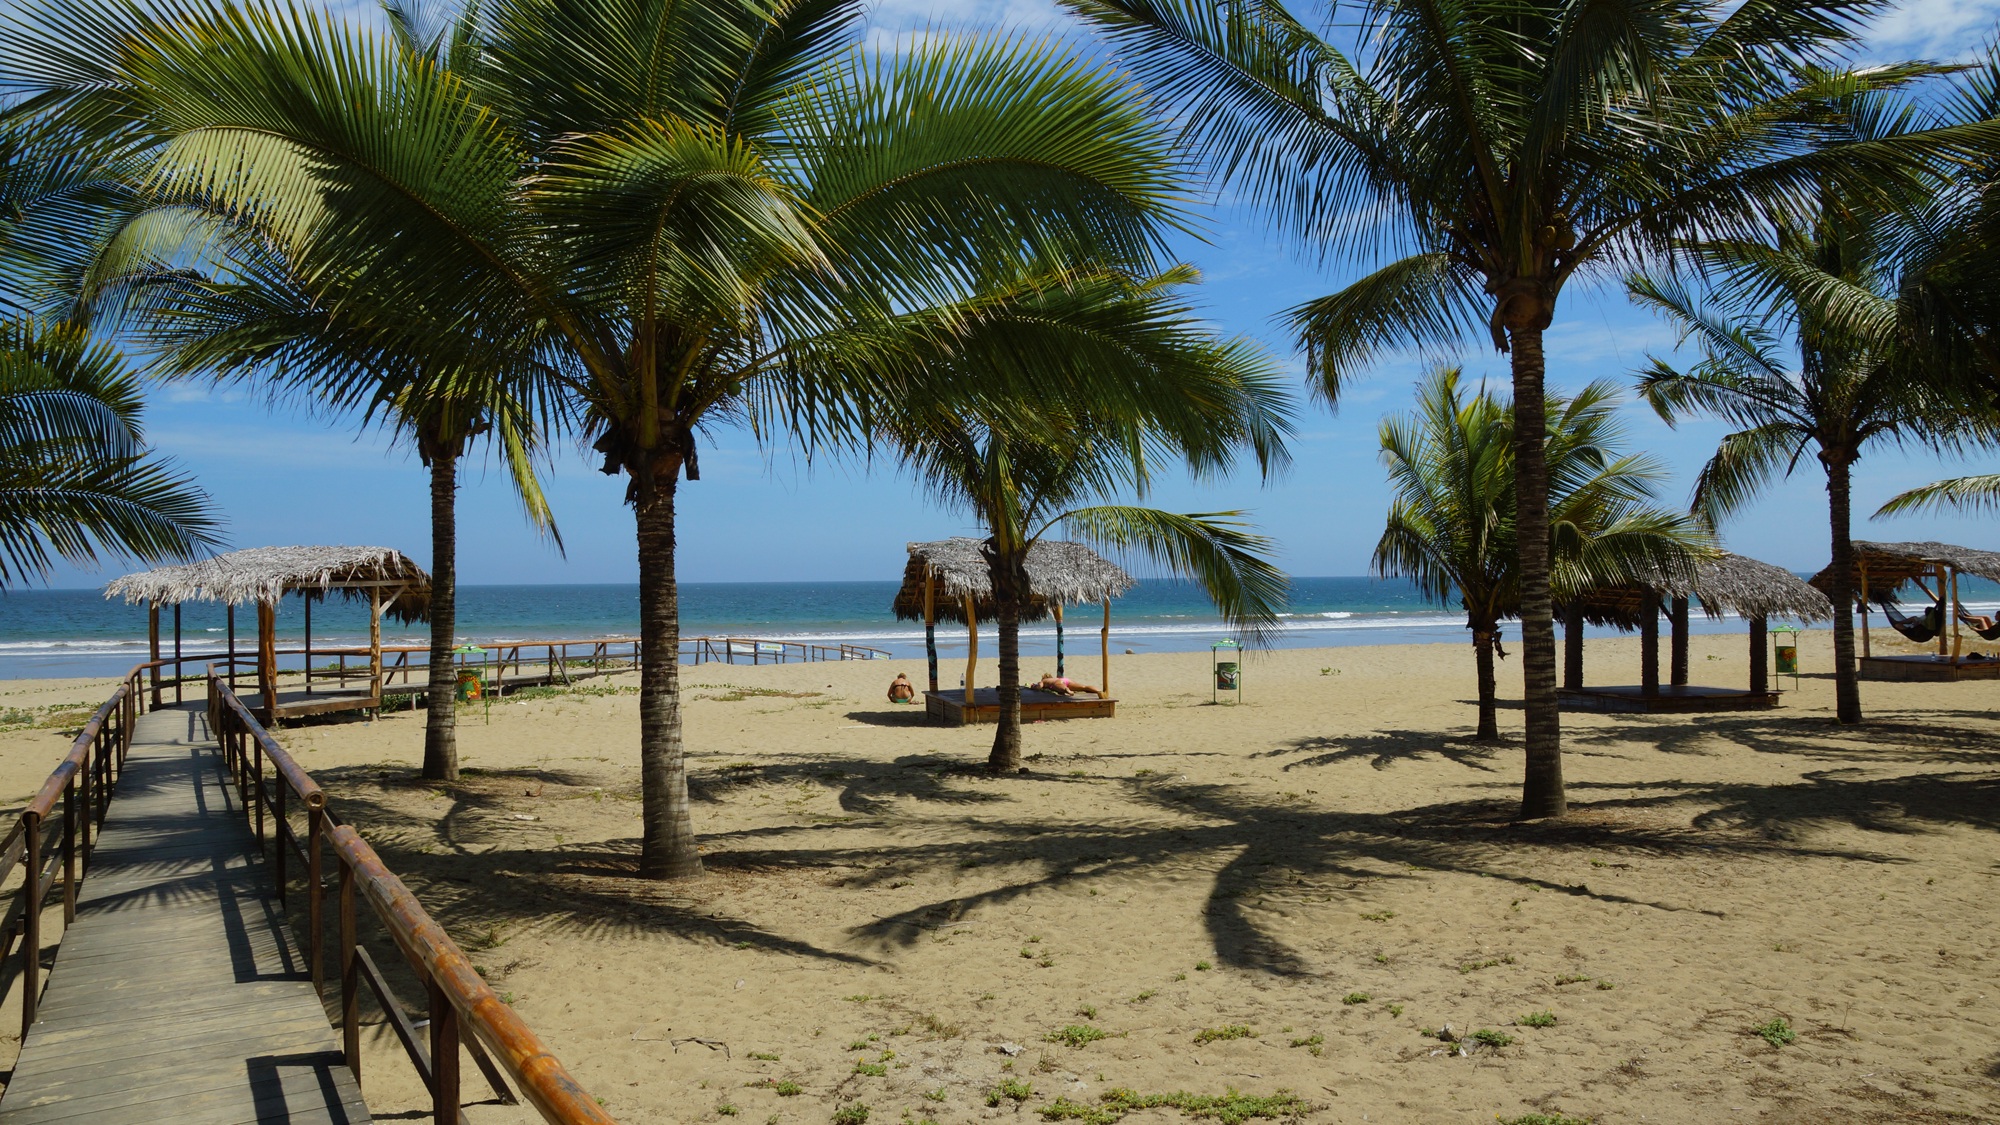
beach, landscape, sea, coast, tree, water, nature, outdoor, sand, ocean, horizon, sky, sun, sunlight, wave, adventure, walkway, summer, vacation, travel, green, paradise, palm, tropical, natural, seascape, holiday, calm, bay, blue, tourism, leisure, bikini, body of water, fun, relaxation, women, resort, del, sol, experience, caribbean, exotic, pacific, ruta, tropics, destination, ecuador, touristic, puerto lopez, arecales, palm family, manabi, spondylus